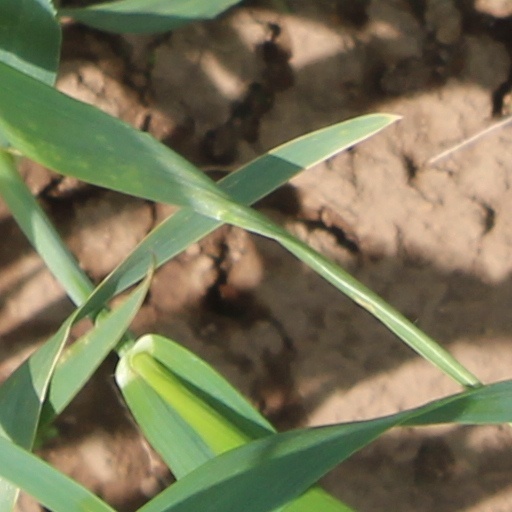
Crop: wheat